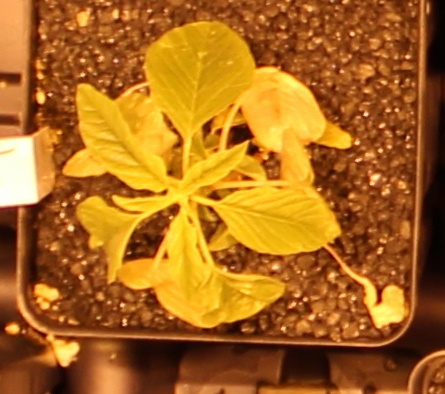
Label: Palmer Amaranth